HSC T&T Spirit

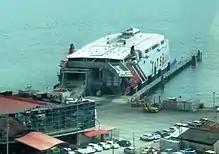
"TT Spirit" docked in Port of Spain harbour

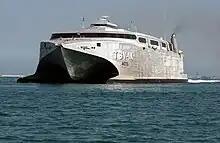
TSV-1X at sea in 2003

As USAV "Spearhead" (TSV-1X), the ship was the first of the US Army's theater support vessel (TSV) program. The Army leased "Spearhead" from Australian fast ferry builder Incat in October 2002. Modifications included helicopter pads suitable for large military helicopters and a two-part hydraulic vehicle ramp that allows rapid loading and discharge of vehicles from the stern or alongside. With its 1,250-ton capacity and shallow draft, "Spearhead" was the first of what was expected to become a fleet of as many as 17 TSVs.